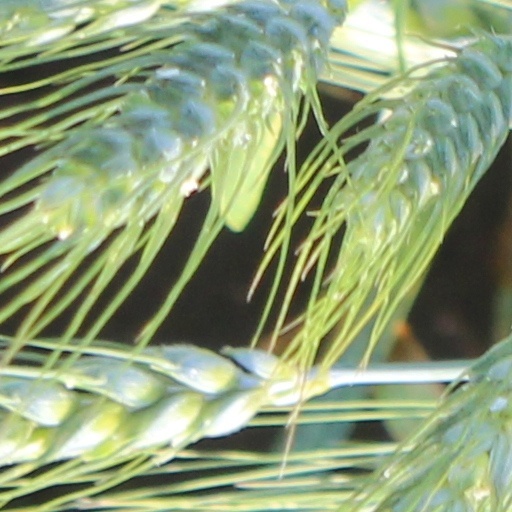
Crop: wheat